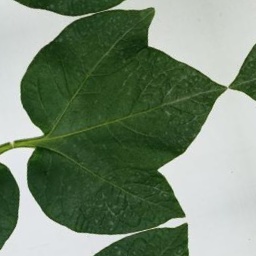
Etiqueta: Sana